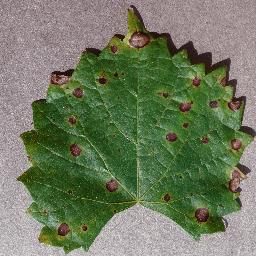
Label: Grape___Black_rot